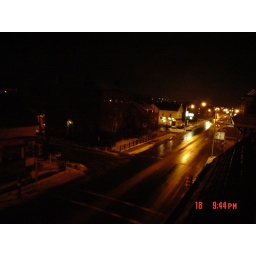
Salem from my bedroom window in high school